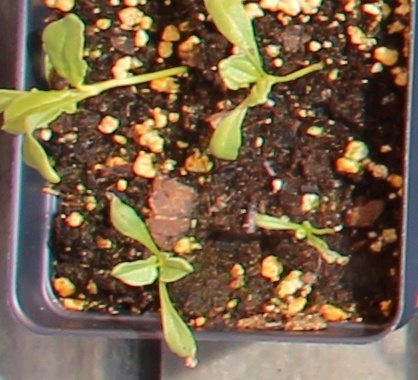
Label: Sugar beet